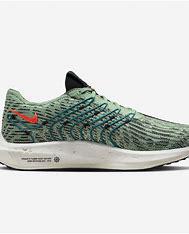
Brand: Nike
Model: Pegasus Turbo Next Nature